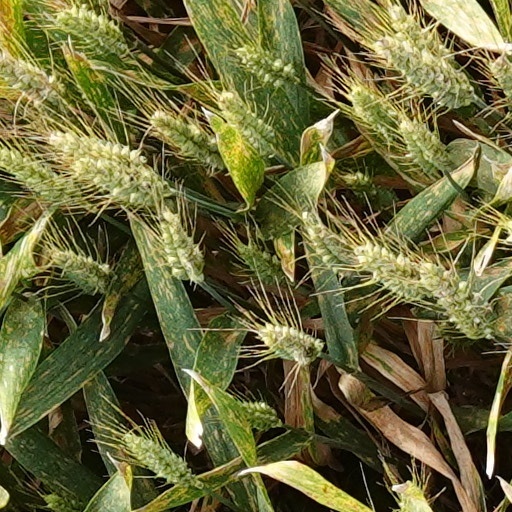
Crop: wheat